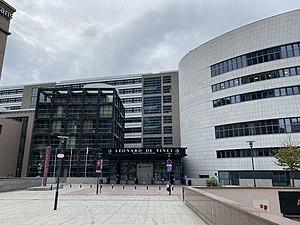
Le pôle universitaire Léonard-de-Vinci, ou familièrement « Fac Pasqua », est un établissement d’enseignement supérieur privé d'intérêt général implanté à Courbevoie en plein cœur du quartier d'affaires de La Défense.